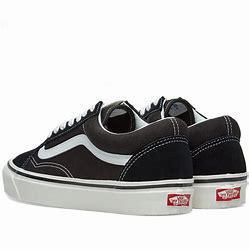
Brand: Vans
Model: Old Skool 36 DX